Trey McKinney-Jones

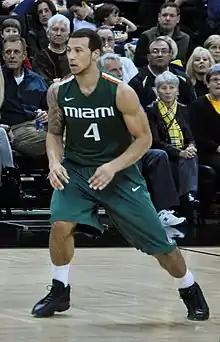
McKinney–Jones with Miami in 2013

Trey McKinney-Jones (born August 27, 1990) is an American professional basketball player for Gunma Crane Thunders of the B.League. He played college basketball for the UMKC Kangaroos (now known as the Kansas City Roos) and the Miami Hurricanes.